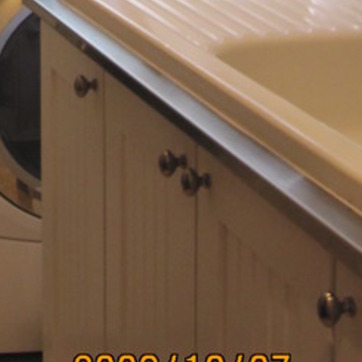
Material: metal